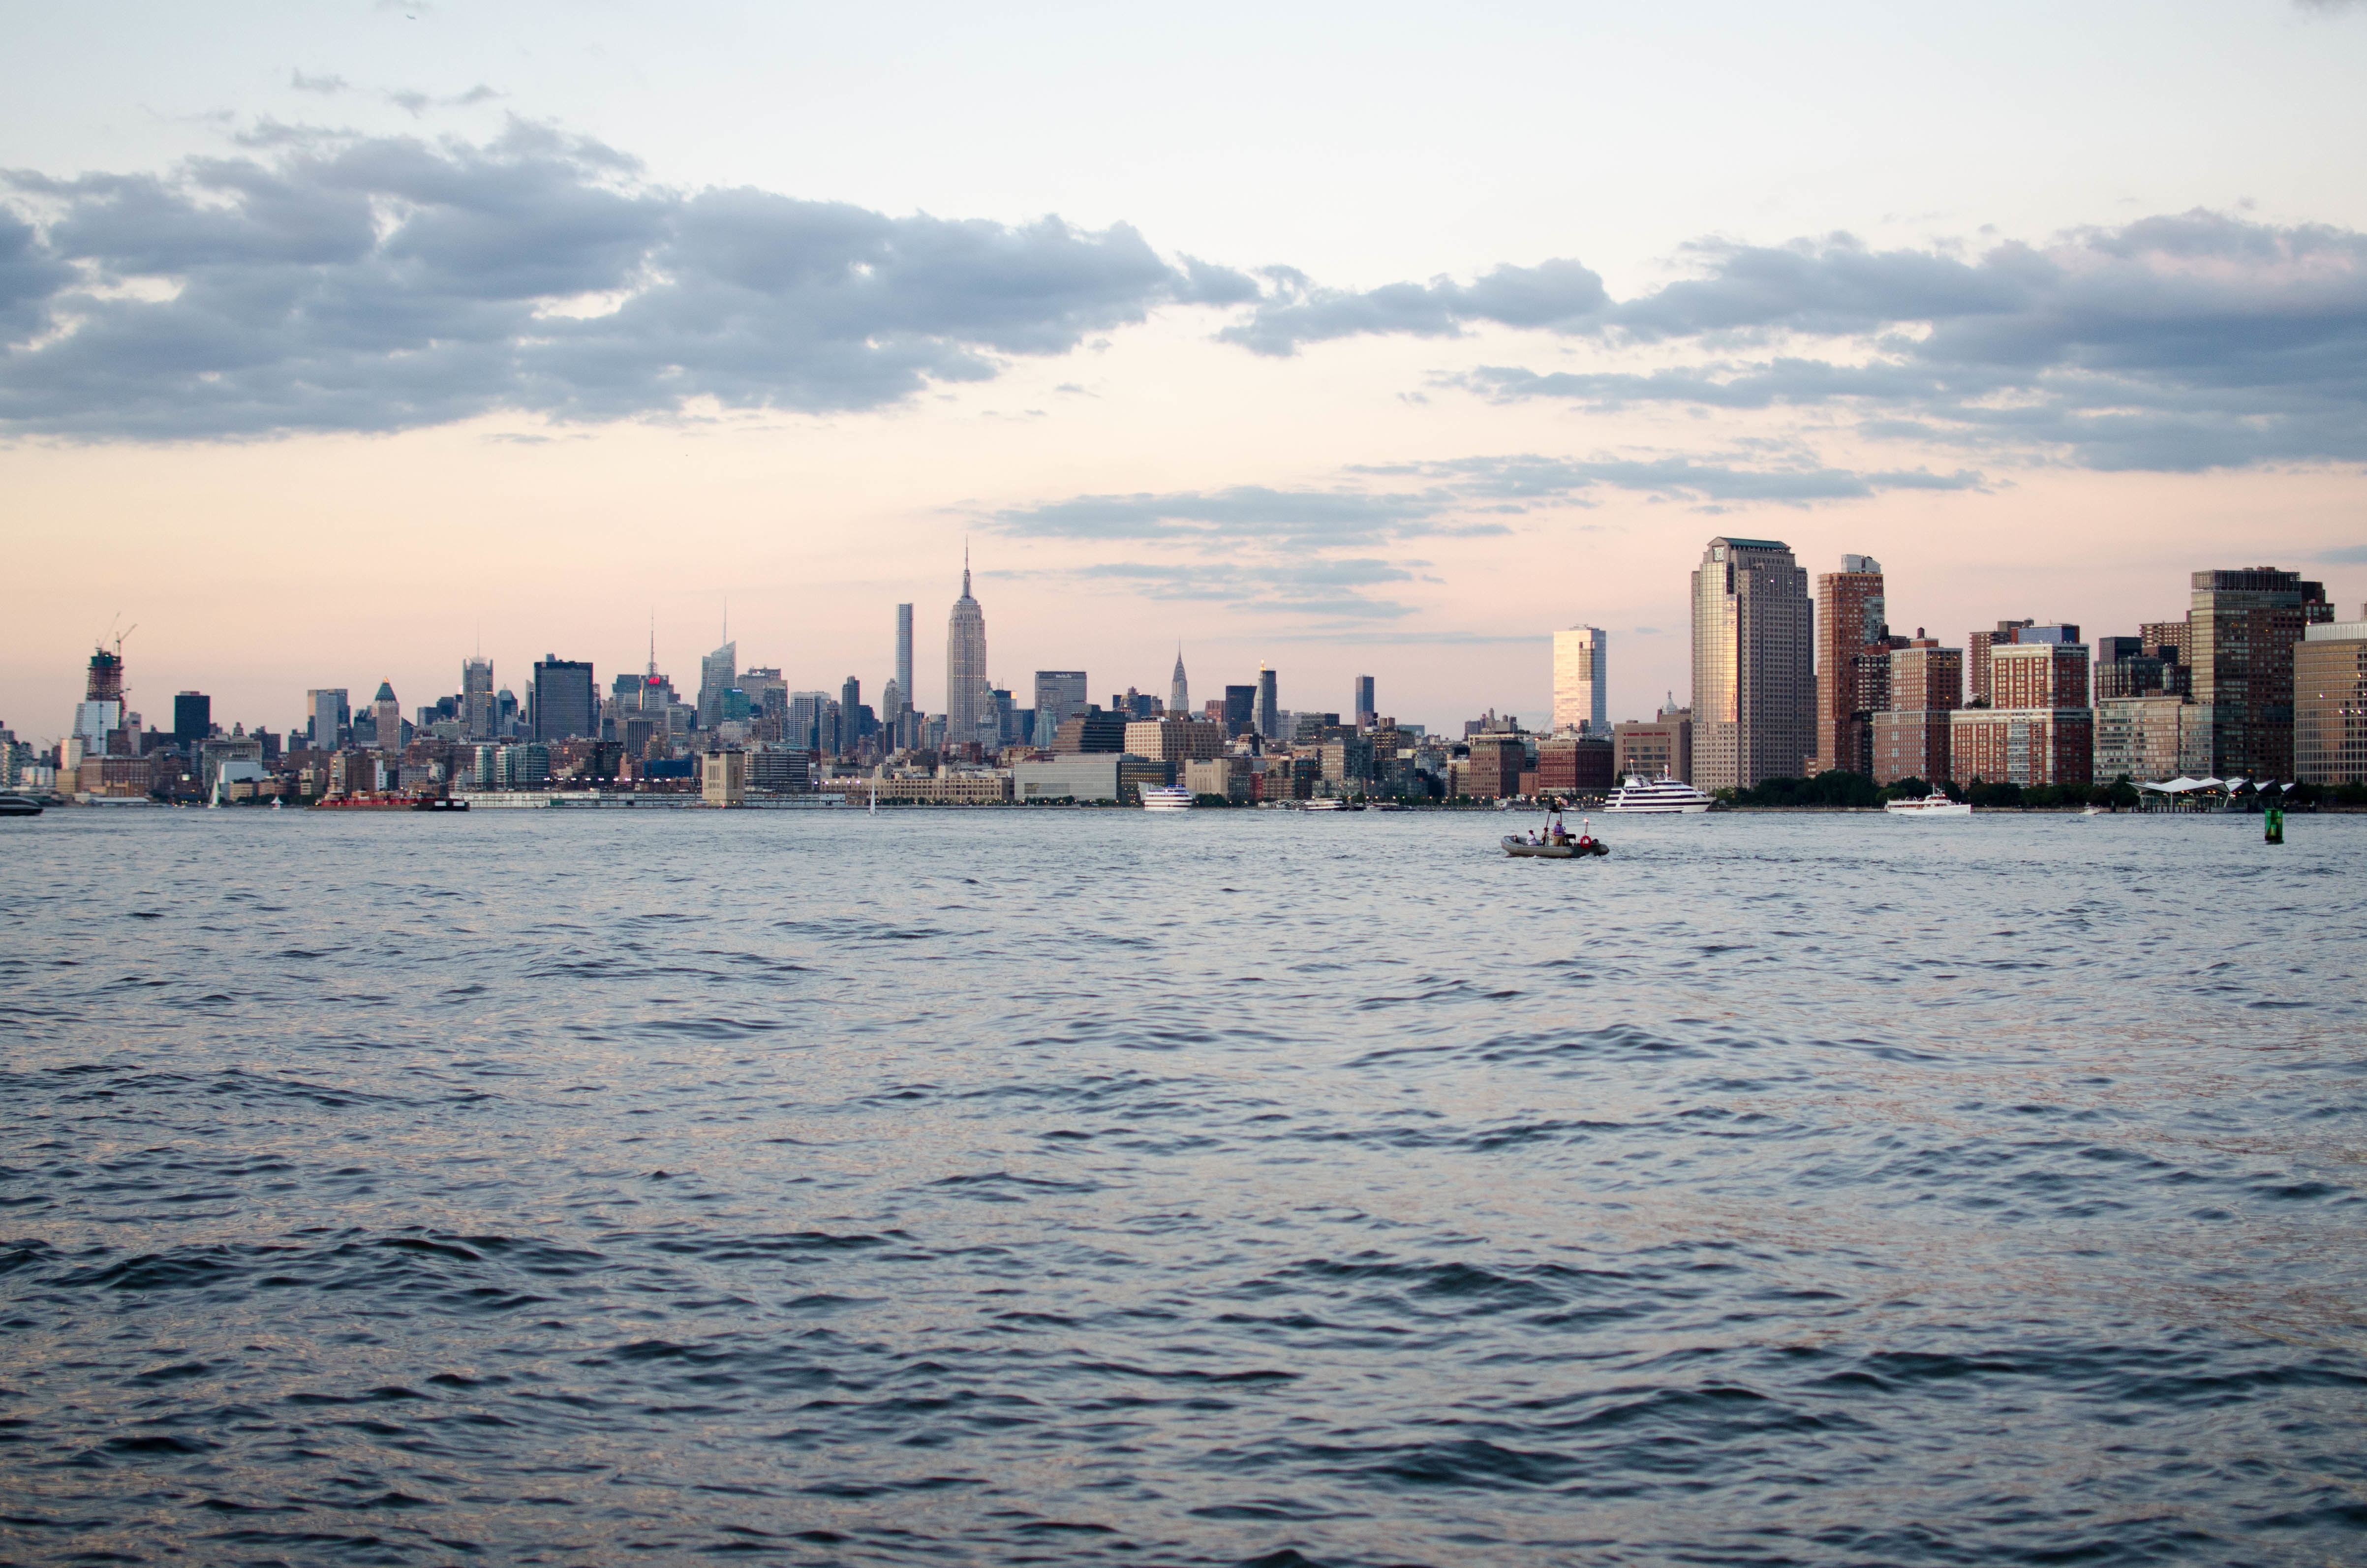
sea, coast, ocean, horizon, sunset, skyline, city, skyscraper, river, cityscape, dusk, evening, vehicle, bay, harbor, marina, waterway, body of water, geographical feature, human settlement